Carreg Cennan

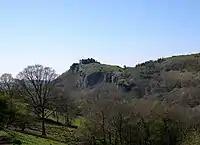
Carreg Cennan SSSI

Carreg Cennan is a Site of Special Scientific Interest (SSSI) in Carmarthenshire, Wales (Grid reference SN670191). The site consists of a strip of land surrounding a line of carboniferous limestone cliffs.